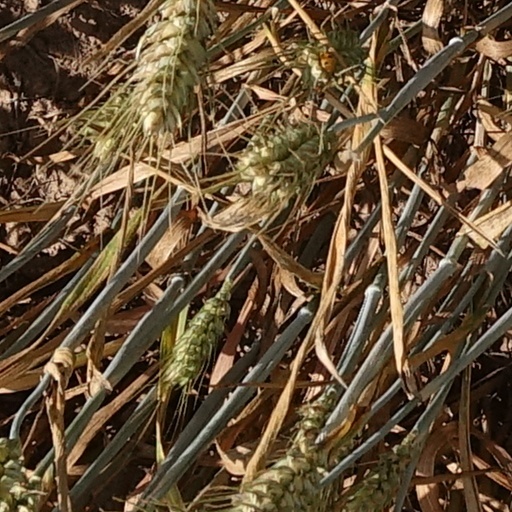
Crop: wheat